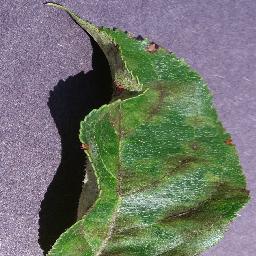
Label: Apple___Apple_scab